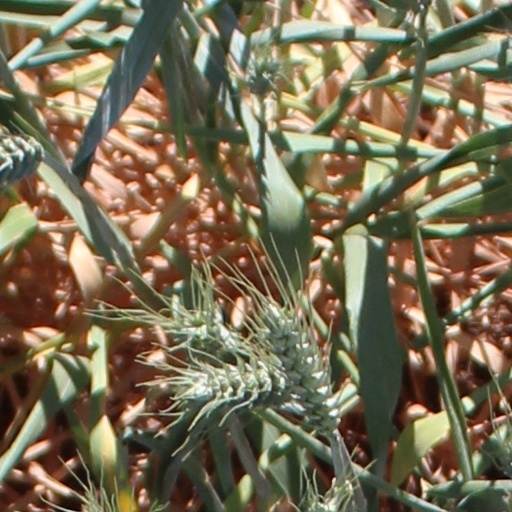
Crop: wheat